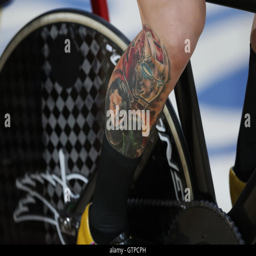
detail of a tattoo on leg before the men 's